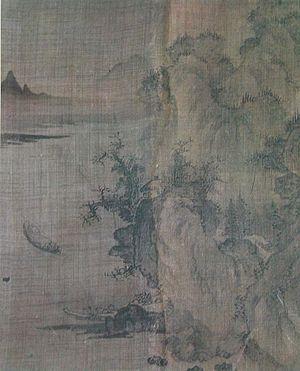
An Gyeon, surnoms d'artiste : Hyeonndongja et de courtoisie Gado est un peintre coréen, membre du Bureau des Arts, du début du XVᵉ siècle, dans les premiers temps de la dynastie Joseon. Né à Jigok, près de la ville de Seosan, il a fait partie de la dohwaseo, l'académie des peintres officiels à la cour royale. Il a été actif de 1440 à 1470.